Consulier GTP

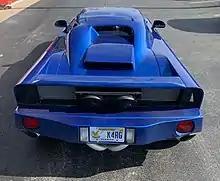
Mosler Raptor prototype rear

In 1997, the Intruder was renamed Raptor after being updated with a V-shaped split windshield that reduced drag.